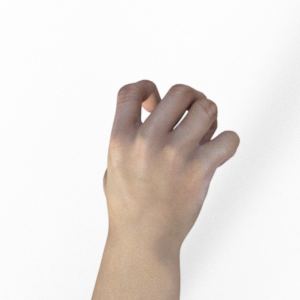
Label: rock